Mayagüez, Puerto Rico

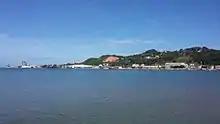
View of Mayagüez port from Ferry terminal to silos pier

The dominant mode of transportation in Puerto Rico is the automobile. Mayagüez is served by two highways linking it to other parts of the island.